Loi pour une République numérique

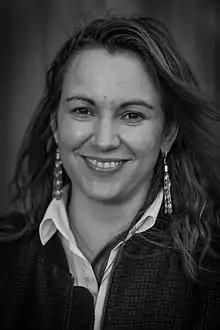
Axelle Lemaire, proposer of the law

The loi pour une République numérique (abr. loi numérique) is a French law first proposed by Axelle Lemaire, Secretary of State for Digital Affairs, voted on 7 October 2016.